Misogynoir

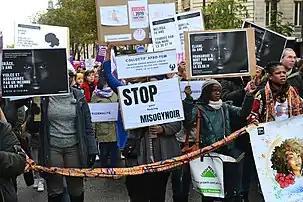
Protest against misogynoir in Paris

Though misogynoir can be perpetrated by anyone, the term most often refers to the misogyny experienced by black women at the hands of black men. As the plight of the black man in America remains at the forefront of society, black feminist work and the issues facing African-American women are erased and ignored.